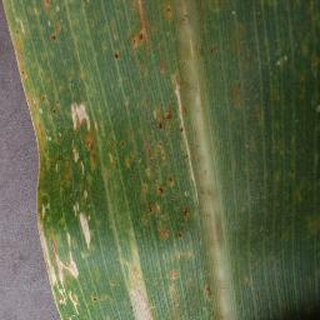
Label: corn_northern_leaf_blight